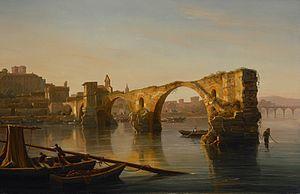
Nicolas Joseph Marie Isidore Dagnan est un peintre et lithographe français né à Marseille le 24 septembre 1788 et mort à Paris le 8 novembre 1873.